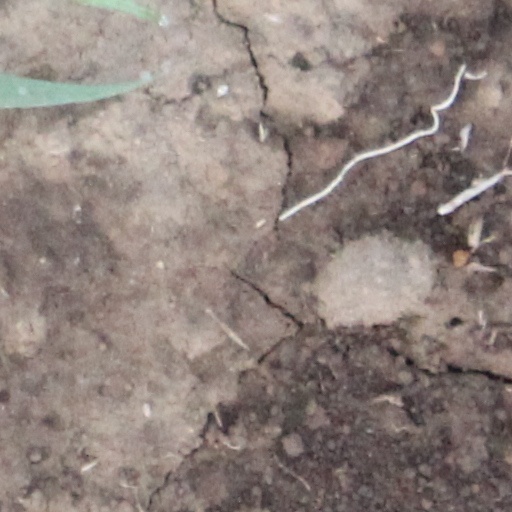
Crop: wheat